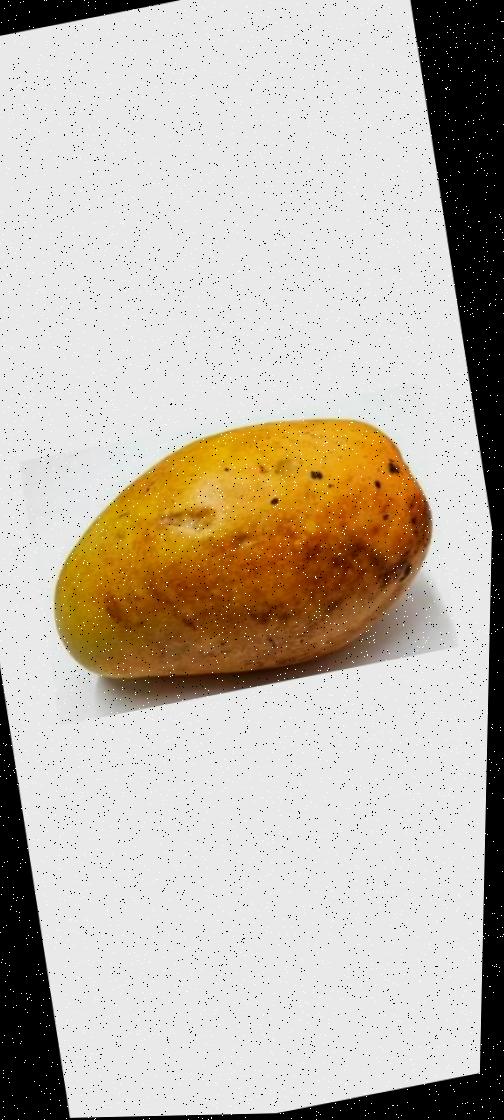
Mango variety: Bari-11